Wildlife of Libya

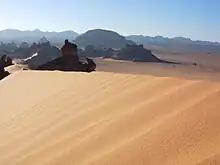
Libyan Sahara Desert

Protected areas in Libya are under four categories of national parks, protected reserves, protected areas, and wetlands, and a few others areas, which cover coastal, marine and terrestrial areas. The seven national parks are: The Abughilan National Park, the El Kouf National Park, the Karabolli National Park, the Naggaza National Park, the Rajma National Park and the Sirman National Park of which Karabolli and Kouf cover the coastal and marine areas. The five nature reserves are: The Benghazi Reserve, the Bier Ayyad Reserve, the New Hiesha Natural Reserve, the Tripoli Reserve and the Zellaf Reserve. There are 24 protected areas: Ain Zayanah, Ajdabiya Marsh, Al Jaghbub Oasis, Berjuj Valley, Bombe gulf, Fezzan valleys, Garabulli, Giarabub, Grotto de Lete, Harouj Mountain, Jalo, Kufrah Oasis, Nefhusa, Oasis of Ghat, Ouau en Namu lakes, Qaminis and Tukrah salines, Rajma plantations, Sabratha, Sebkha el Sahel, Serir, Shahaat, Taizerbo, Taoulga islands (Thaouara), and Wadi Kham. The wetlands designated under Ramsar Convention are the Ain Elshakika Wetland and the Ain Elzarga Wetland. According to the list of ecoregions classified by the World Wide Fund for Nature (WWF), Libya is inscribed under the eco-regions of Palearctic Mediterranean Forests, Woodlands and Scrub, and Mediterranean Sea.